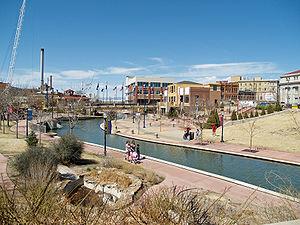
Pueblo est une ville américaine, siège du comté de Pueblo, dans l’État du Colorado. La ville est située au bord de l'Arkansas, dans une région semi-aride à proximité du parc national et réserve de Great Sand Dunes. La population de la ville était en 2010 de 106 595 habitants sur une surface de 117,5 km². Parfois surnommée « ville de l'acier » à cause de ses nombreuses aciéries, Pueblo est un centre économique important pour le sud du Colorado et le nord du Nouveau-Mexique. L'Interstate 25 traverse la ville et l'université d'État du Colorado possède une antenne à Pueblo.